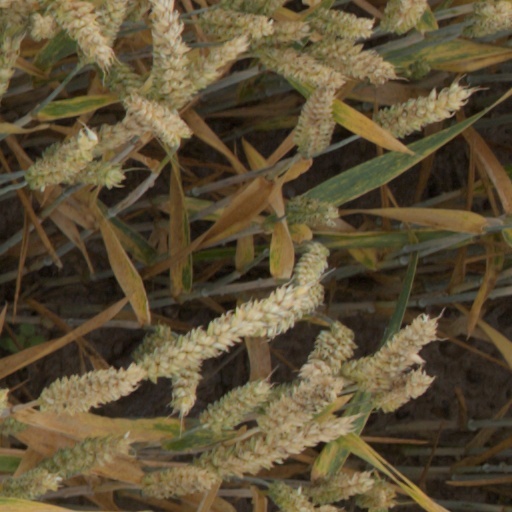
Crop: wheat